Emergency medical services

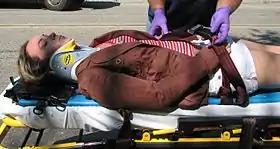
A girl treated by a paramedic

Physician-led EMS is also known as the Franco-German model, "stay and play", "stay and stabilize" or "delay and treat". In a physician-led system, doctors respond directly to all major emergencies requiring more than simple first aid. The physicians will attempt to treat casualties at the scene and will only transport them to hospital if it is deemed necessary. If patients are transported to hospital, they are more likely to go straight to a ward rather than to an emergency department. Countries that use this model include Austria, France, Belgium, Luxembourg, Italy, Spain, Brazil and Chile.